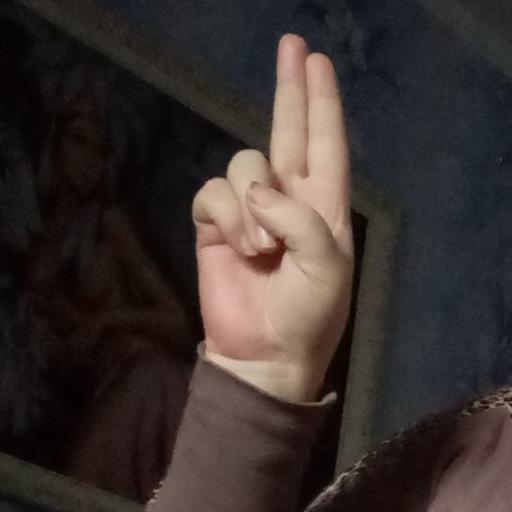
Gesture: two_up